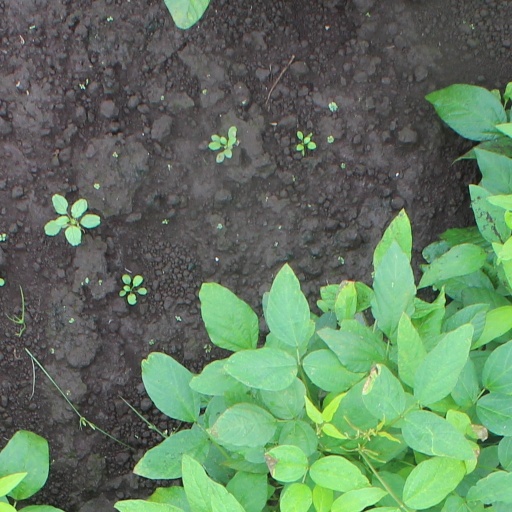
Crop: soybean